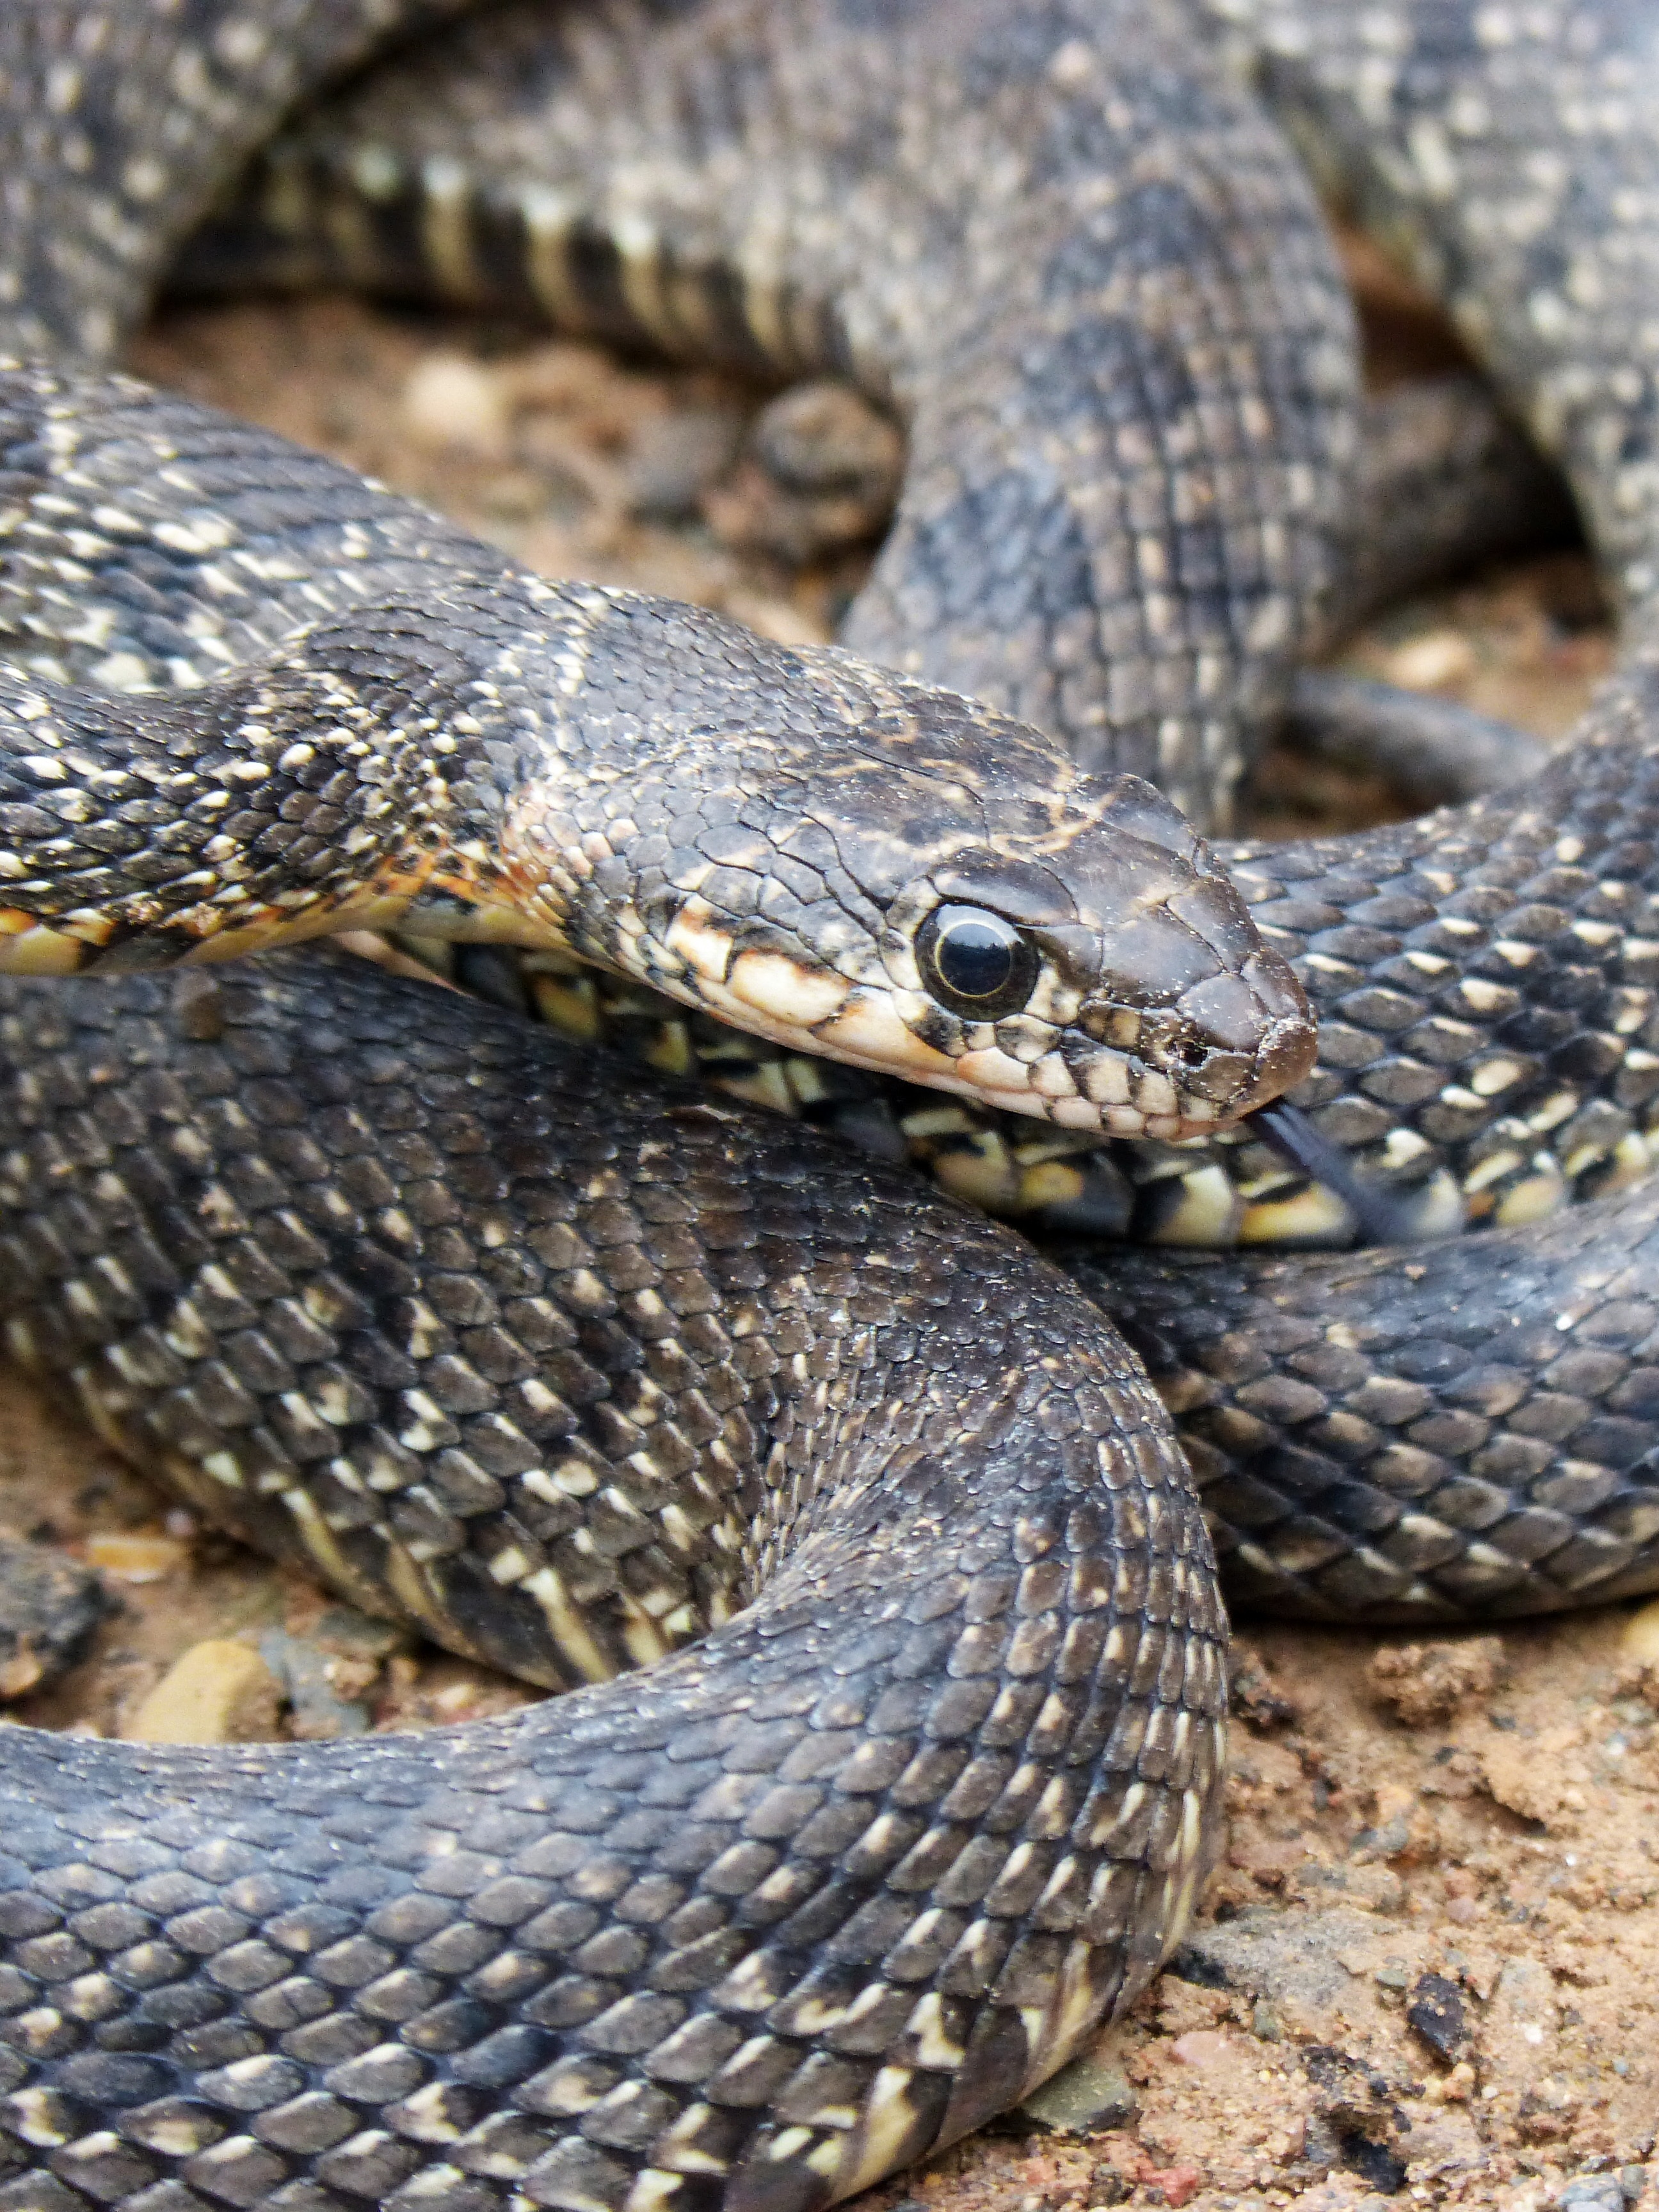
wildlife, reptile, fauna, snake, rattlesnake, vertebrate, threat, serpent, screwed, legua bifida, culebra de herradura, hemorrhois hippocrepis, viper, grass snake, elapidae, garter snake, colubridae, sidewinder, eastern diamondback rattlesnake, boa constrictor, scaled reptile, boas, hognose snake, kingsnake, anguidae